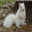
Label: squirrel